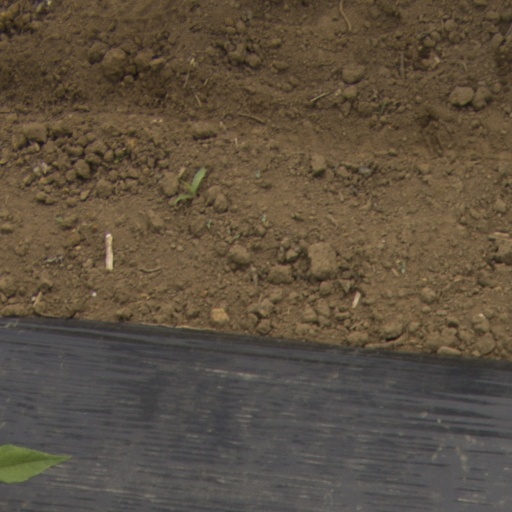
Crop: Jerusalem artichoke